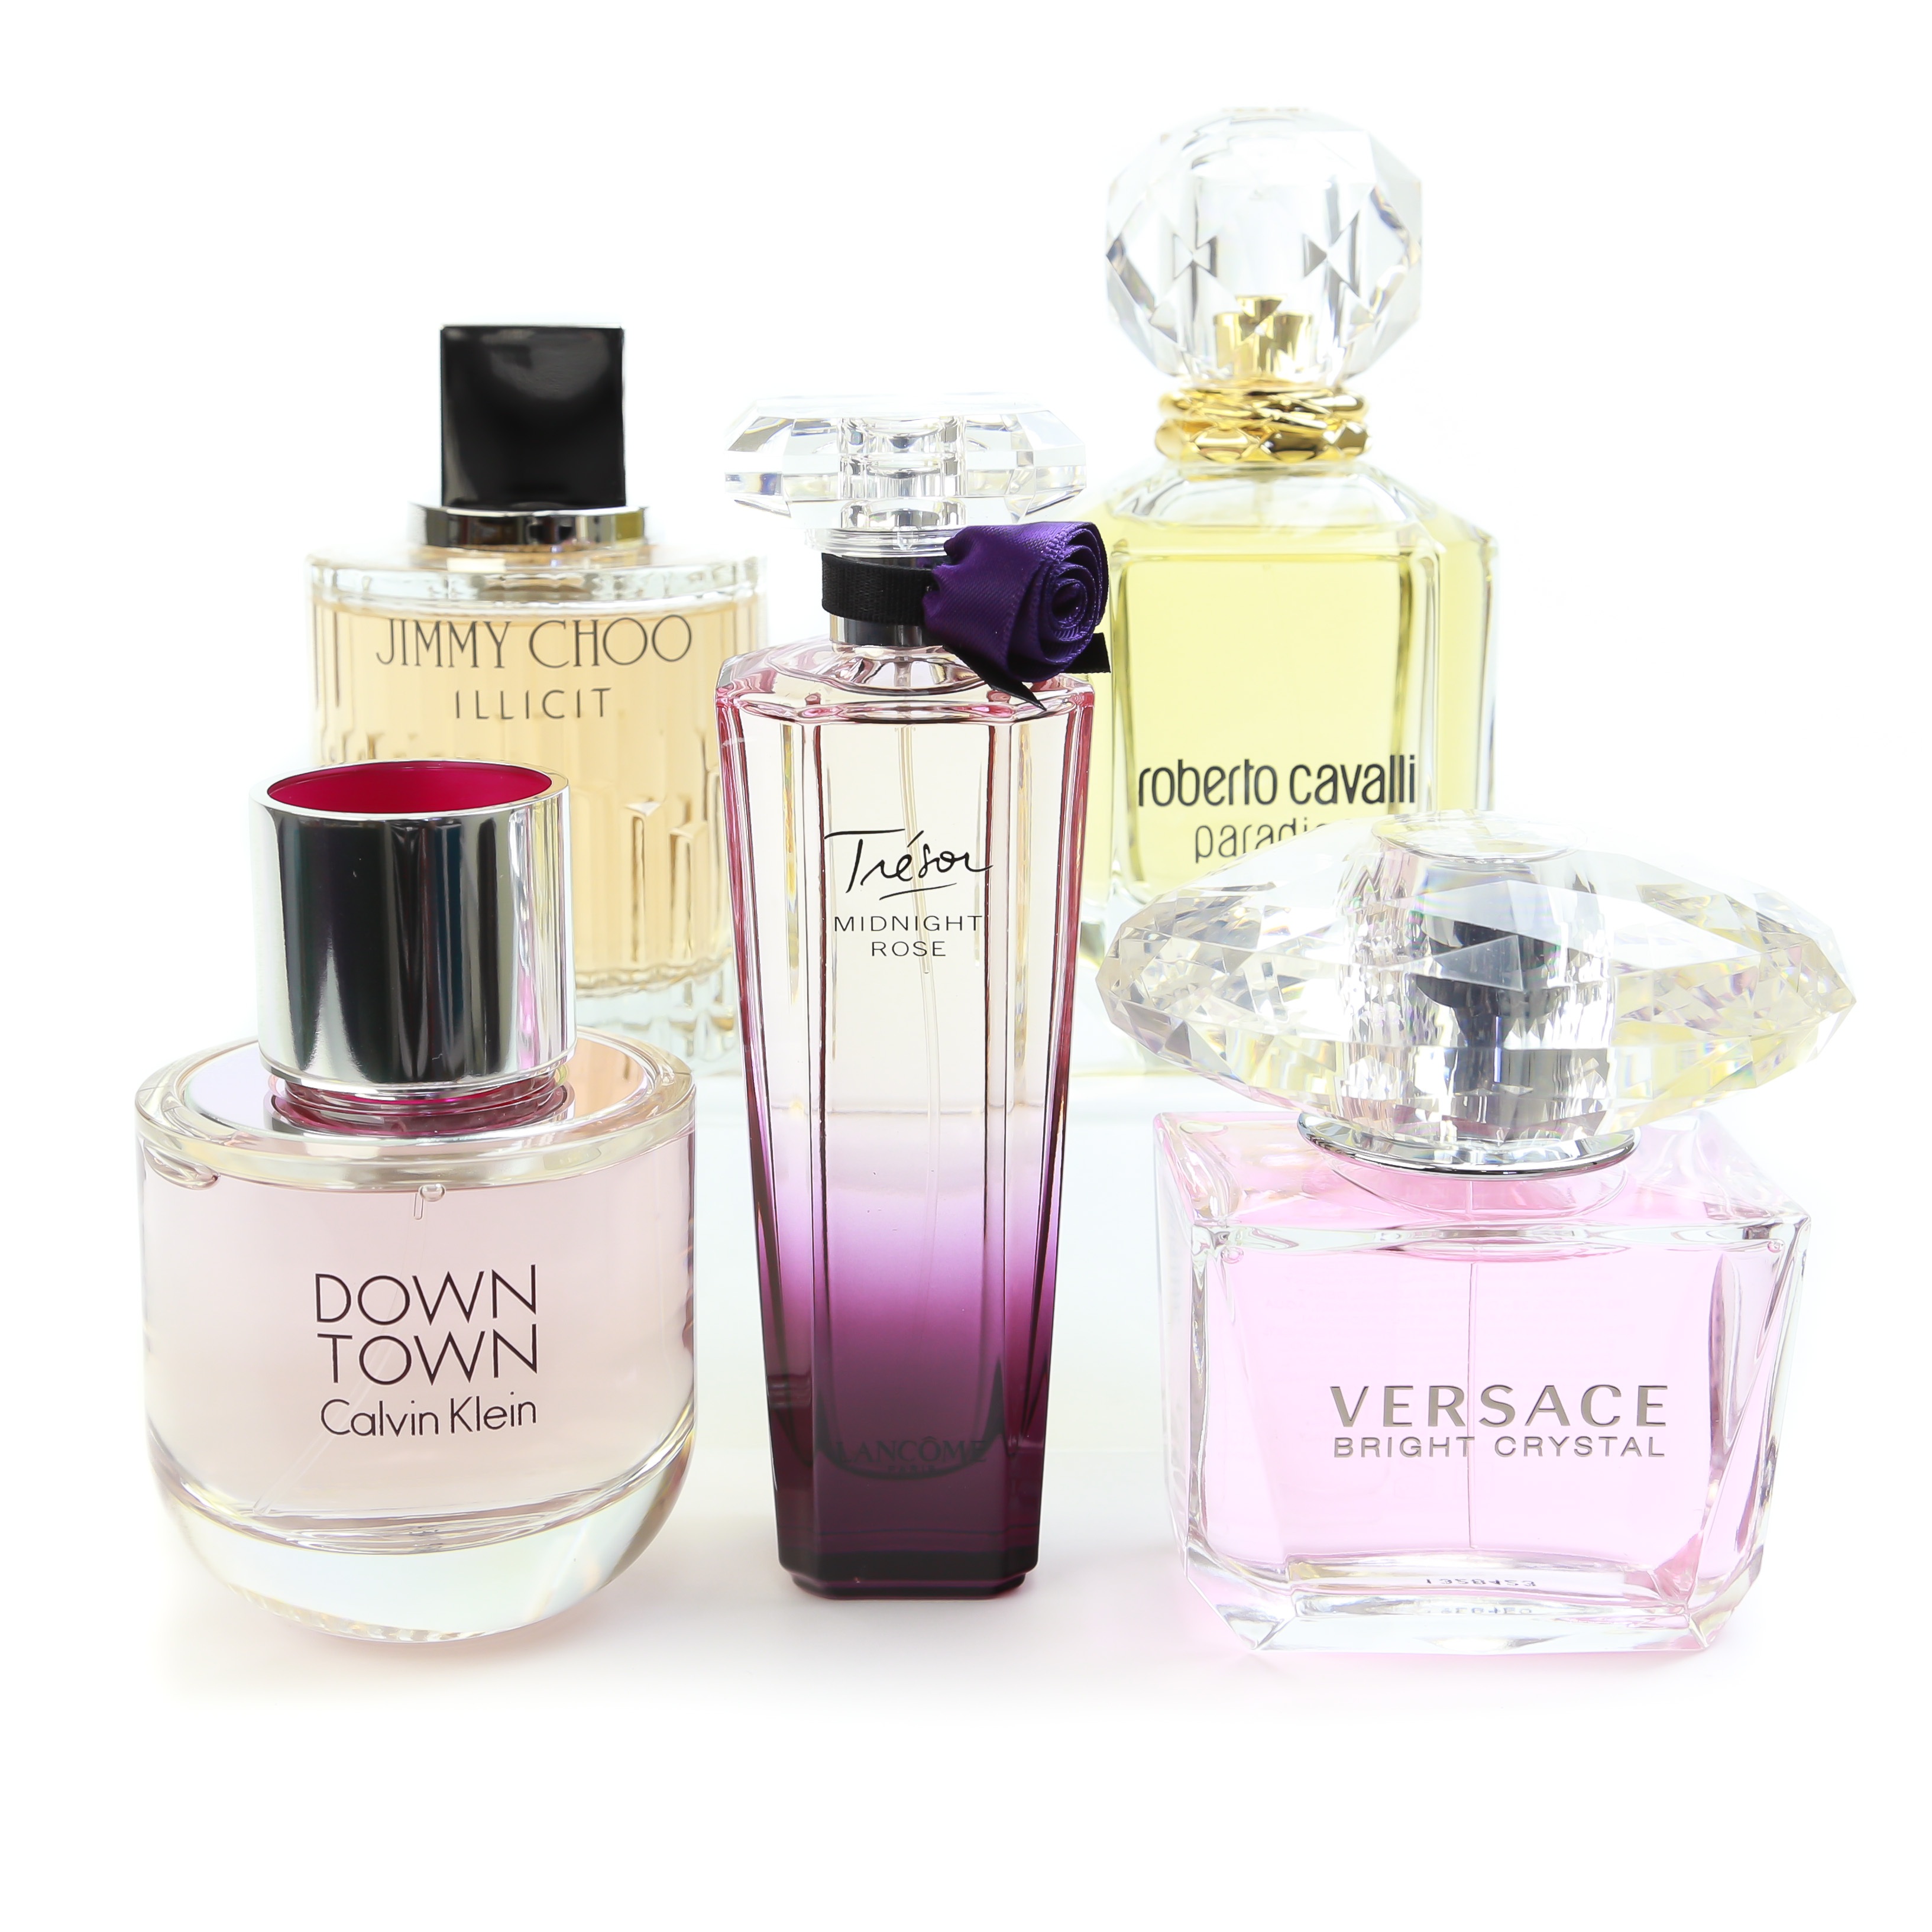
female, bottle, glass bottle, nail polish, valentine, fragrant, perfume, scented, cosmetics, fragrance, perfumery